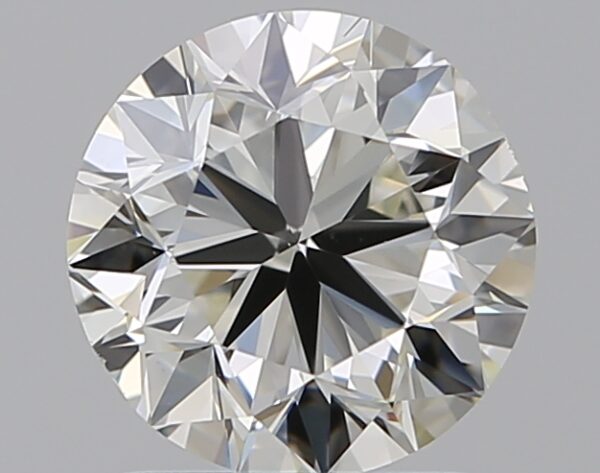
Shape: round
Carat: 1.5
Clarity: VS1
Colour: J
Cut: VG
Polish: EX
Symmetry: VG
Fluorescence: F
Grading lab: GIA
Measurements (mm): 7.05 x 7.14 x 4.59